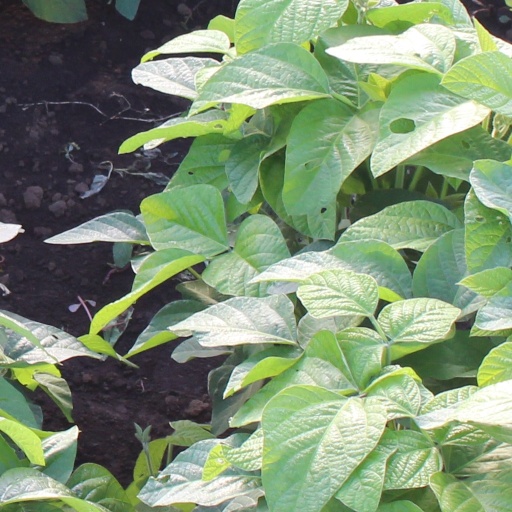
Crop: soybean